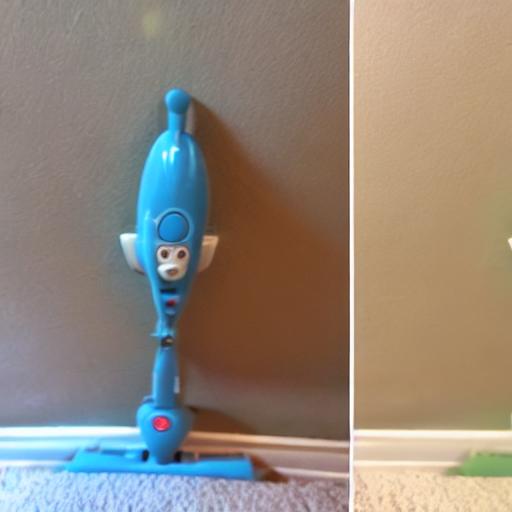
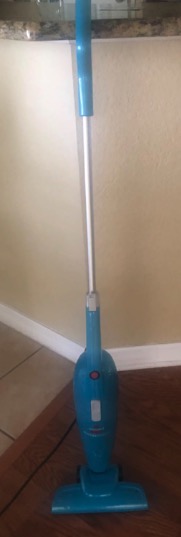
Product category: items_vacuum
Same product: no